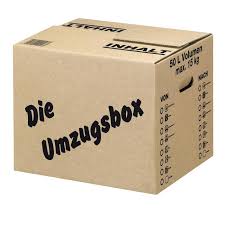
Label: cardboard